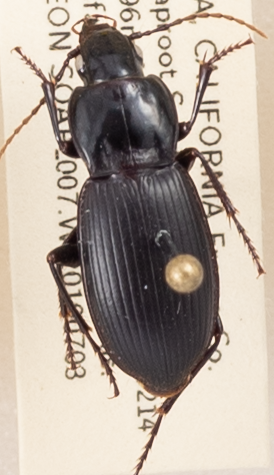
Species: Pterostichus ordinarius
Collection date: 2019-07-03
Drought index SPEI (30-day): -0.17
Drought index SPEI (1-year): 0.39
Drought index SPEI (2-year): -0.03